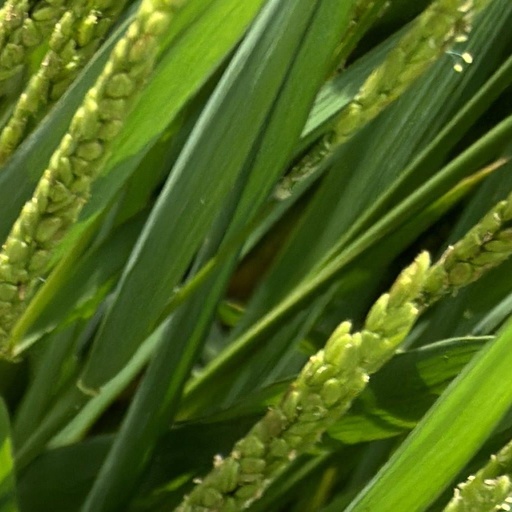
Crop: rice